Robert Mugabe

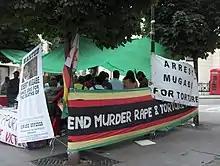
Example of foreign criticism: a demonstration against Mugabe's regime next to the Zimbabwe embassy in London (mid-2006)

After the election, Mugabe's government deployed its "war veterans" in a violent campaign against Tsvangirai supporters. Between March and June 2008, at least 153 MDC supporters were killed. There were reports of women affiliated with the MDC being subjected to gang rape by Mugabe supporters. Tens of thousands of Zimbabweans were internally displaced by the violence. These actions brought international condemnation of Mugabe's government. UN Secretary-General Ban Ki-moon expressed concern about the violence, which was also unanimously condemned by the UN Security Council, which declared that a free and fair election was "impossible". 40 senior African leaders—among them Desmond Tutu, Kofi Annan, and Jerry Rawlings—signed an open letter calling for an end to the violence.